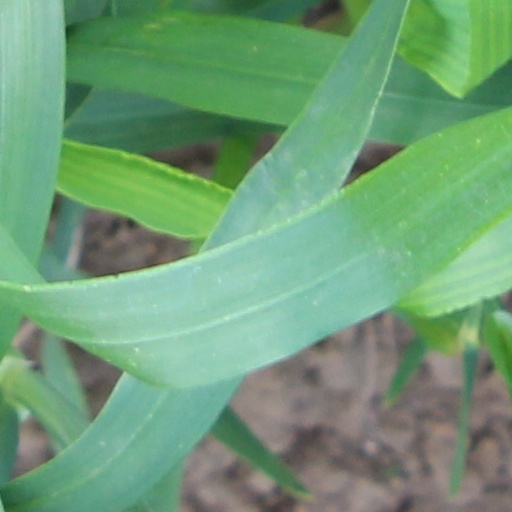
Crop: wheat